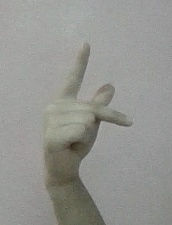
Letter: dha